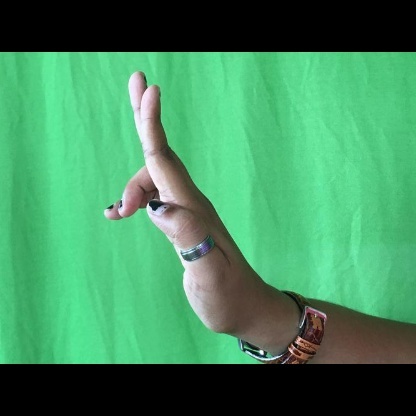
Mudra: Ardhapathaka